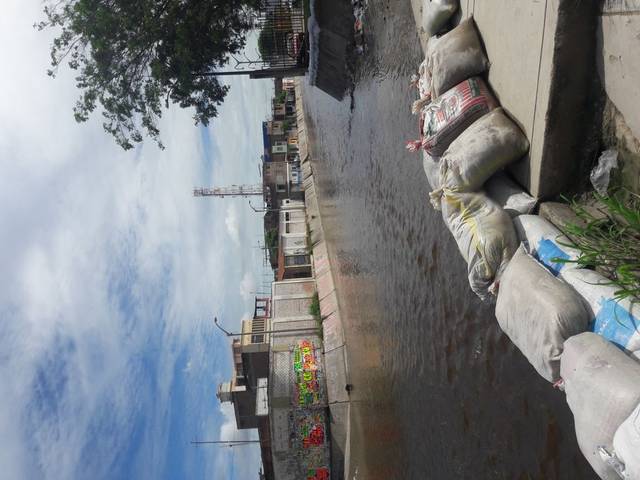
Region: Peru
Coordinates: -4.898, -80.687